Narvik: The Campaign in Norway, 1940

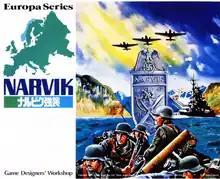
Hobby Japan edition featuring artwork by Rodger B. MacGowan, 1983

In 1973, and GDW published the monster wargame "Drang Nach Osten!", a wargame designed by Paul R. Banner and Frank Chadwick that simulated Operation Barbarossa using maps scaled at 16 mi (26 km) per hex. This became the first game of "Europa", a planned series of games with identical wargame rules and interlocking maps that would eventually simulate the entire Second World War in Europe. This was followed later the same year by "Unentschieden" ("Stalemate"), that covered the Eastern Front from the end of Operation Barbarossa to the end of the war. In 1974, "Narvik" was the third "Europa" game to be published, although it was called "Europa IV". (In planning the "Europa" series, GDW numbered the games by the sequence of maps that would be joined with the maps of previous games, gradually creating an entire map of Europe. Thus the game "Marita-Merkur" (war in the Balkans), having maps that would interface with the Soviet Union and Germany maps of "Drang Nach Osten!"/"Unentschieden", was designated "Europa III", but it was not published until 1979, several years after "Narvik" ("Europa IV") and "Their Finest Hour" ("Europa V").